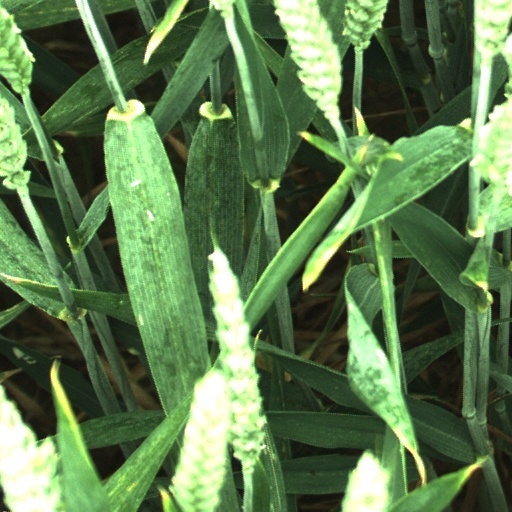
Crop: wheat